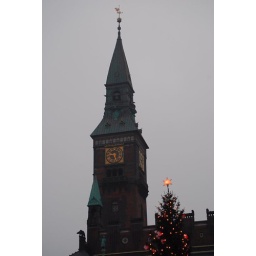
This is the bell tower on one of the manicipal buildings near the train station.